Tang sight

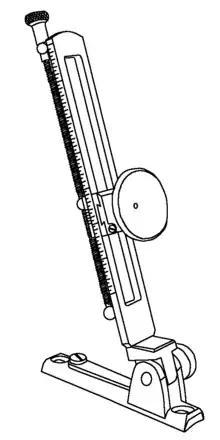
A tang sight with adjustable elevation, designed to fold down to minimize damage during transport

A tang sight is the rear sight of a pair of iron sights used to aim or align a rifle so the bullet fired will hit the target. The sight is attached to the tang: a steel plate extending toward the butt from a rifle receiver for attachment of the receiver to a wooden buttstock. A tang sight often offers the maximum sight radius, or distance between the front and rear sights attached to the rigid receiver and barrel assembly of a rifle. Large sight radius decreases bullet placement errors caused by sight misalignment.